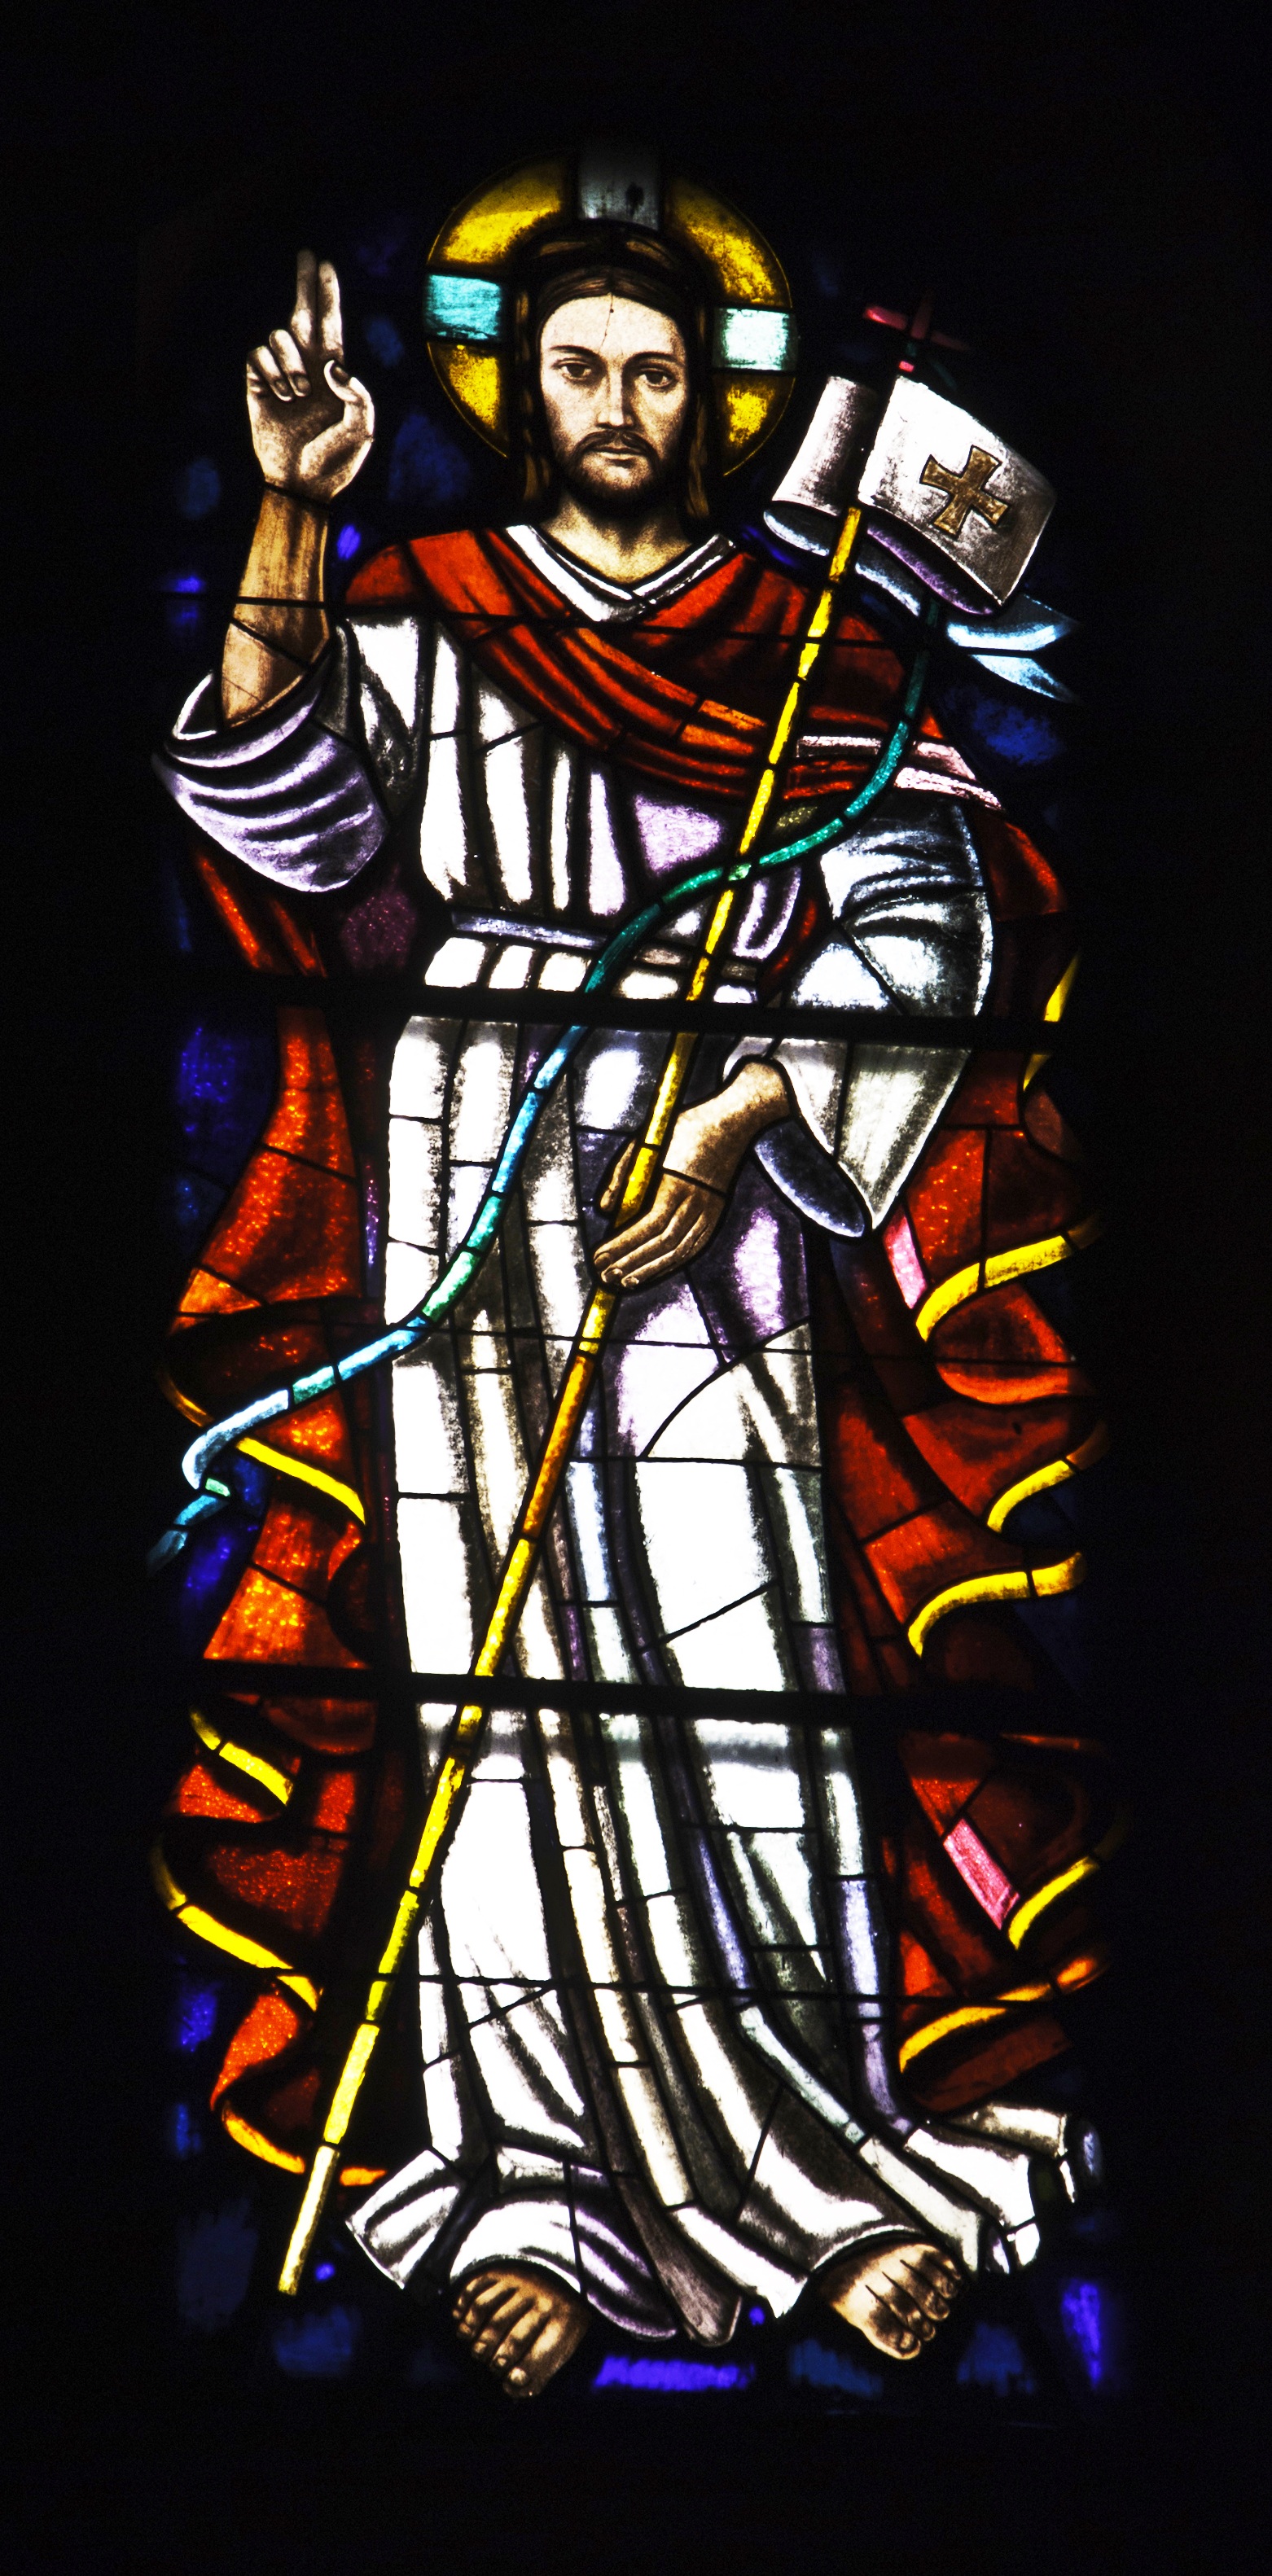
light, architecture, house, interior, window, glass, building, old, wall, decoration, reflection, church, exterior, colorful, material, stained glass, illuminated, colors, illustration, design, decorative, symmetry, saint